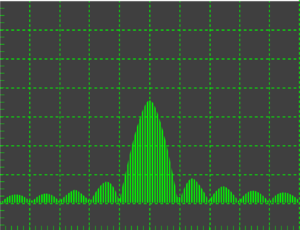
Spectre d'un signal radar typique avec une impulsion de forme carrée. Toute la bande passante du spectre peut être vue comme une série de lobes (d'après TJC - WP anglophone).
Un système radar utilise un signal radio électromagnétique qui, en étant réfléchi par une cible, permettra d'obtenir des informations sur cette cible. Les signaux transmis et réfléchis vont présenter plusieurs des caractéristiques décrites ci-dessous.